Canadian Premier League

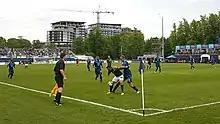
A match between HFX Wanderers FC and Cavalry FC during the CPL's inaugural season in 2019

The CPL's inaugural match between Forge FC and York9 FC took place at Tim Hortons Field on April 27, 2019, and resulted in a 1–1 draw. Ryan Telfer of York9 FC scored the first goal in Canadian Premier League history in the third minute of the inaugural match.